Threaded rod

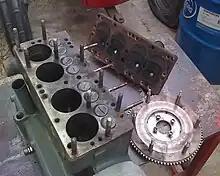
Fiat Balilla engine with cylinder head removed, showing the studs that normally hold it in place

Studs may have a drive slot in one end to facilitate installing the stud.